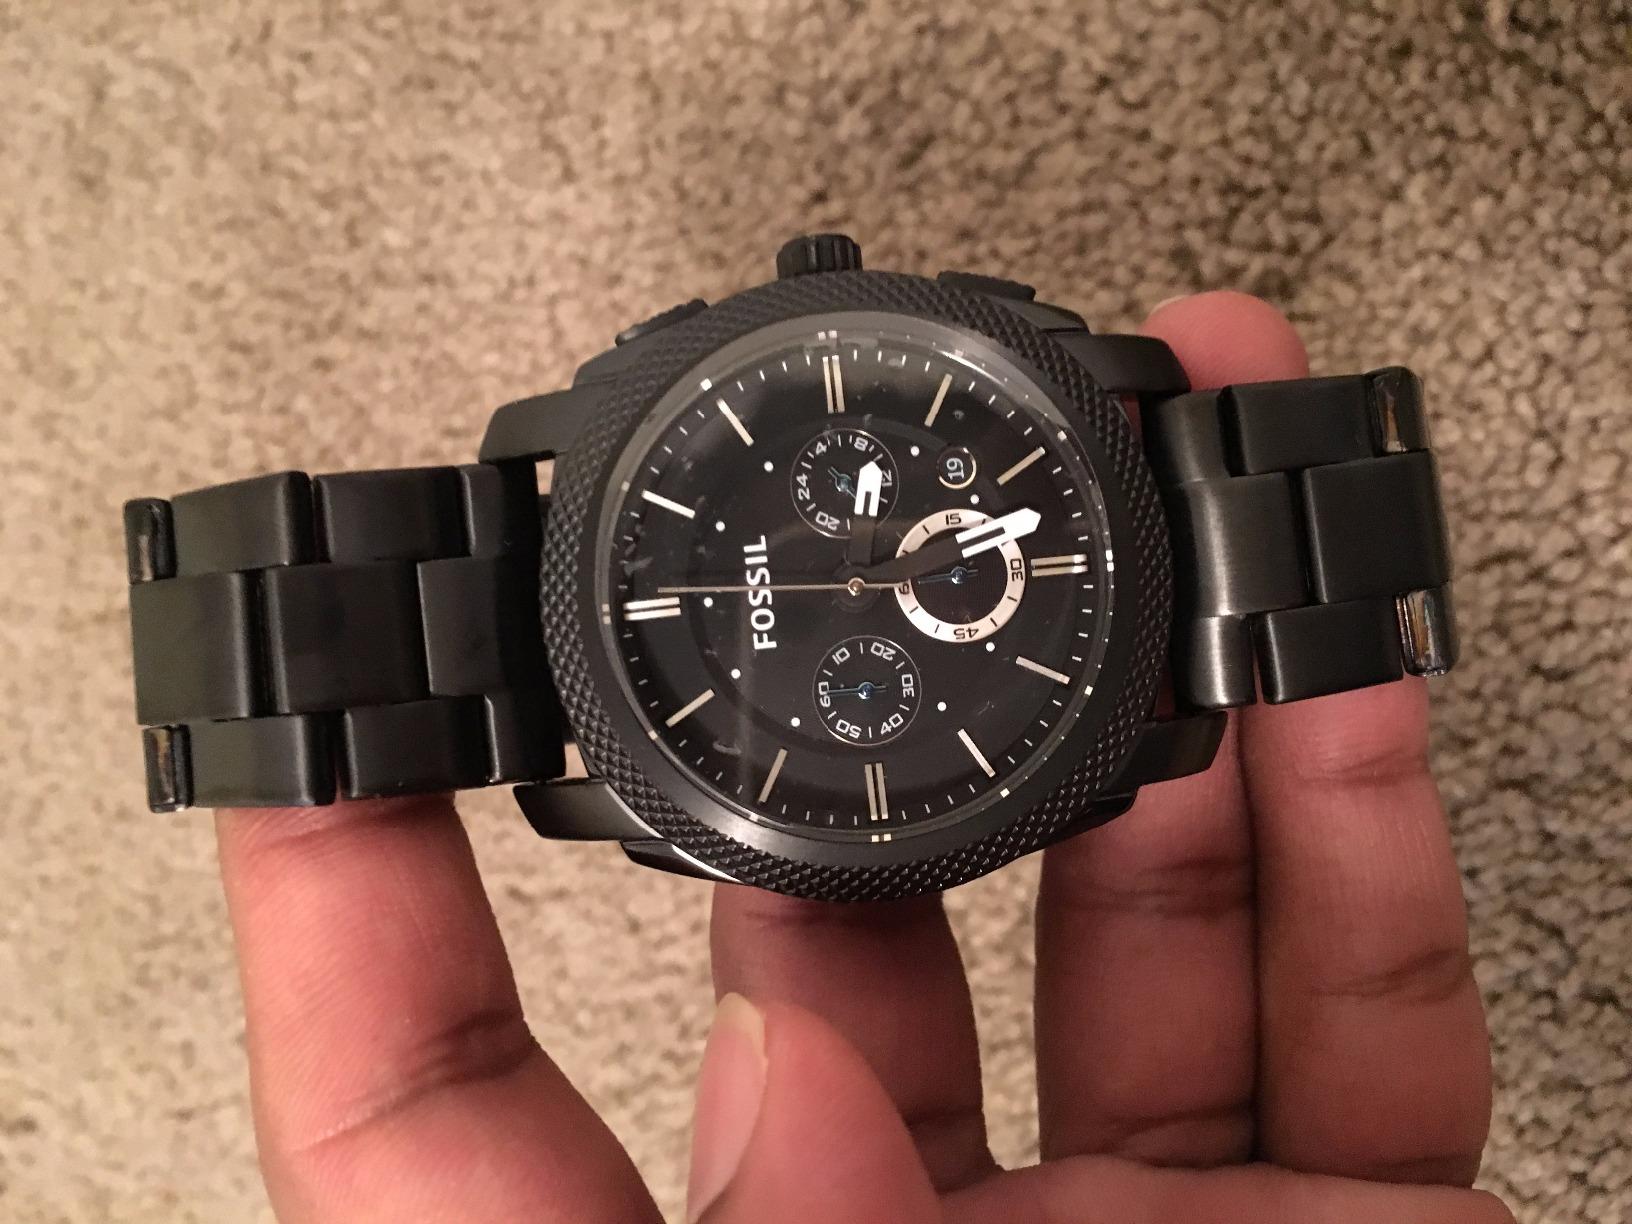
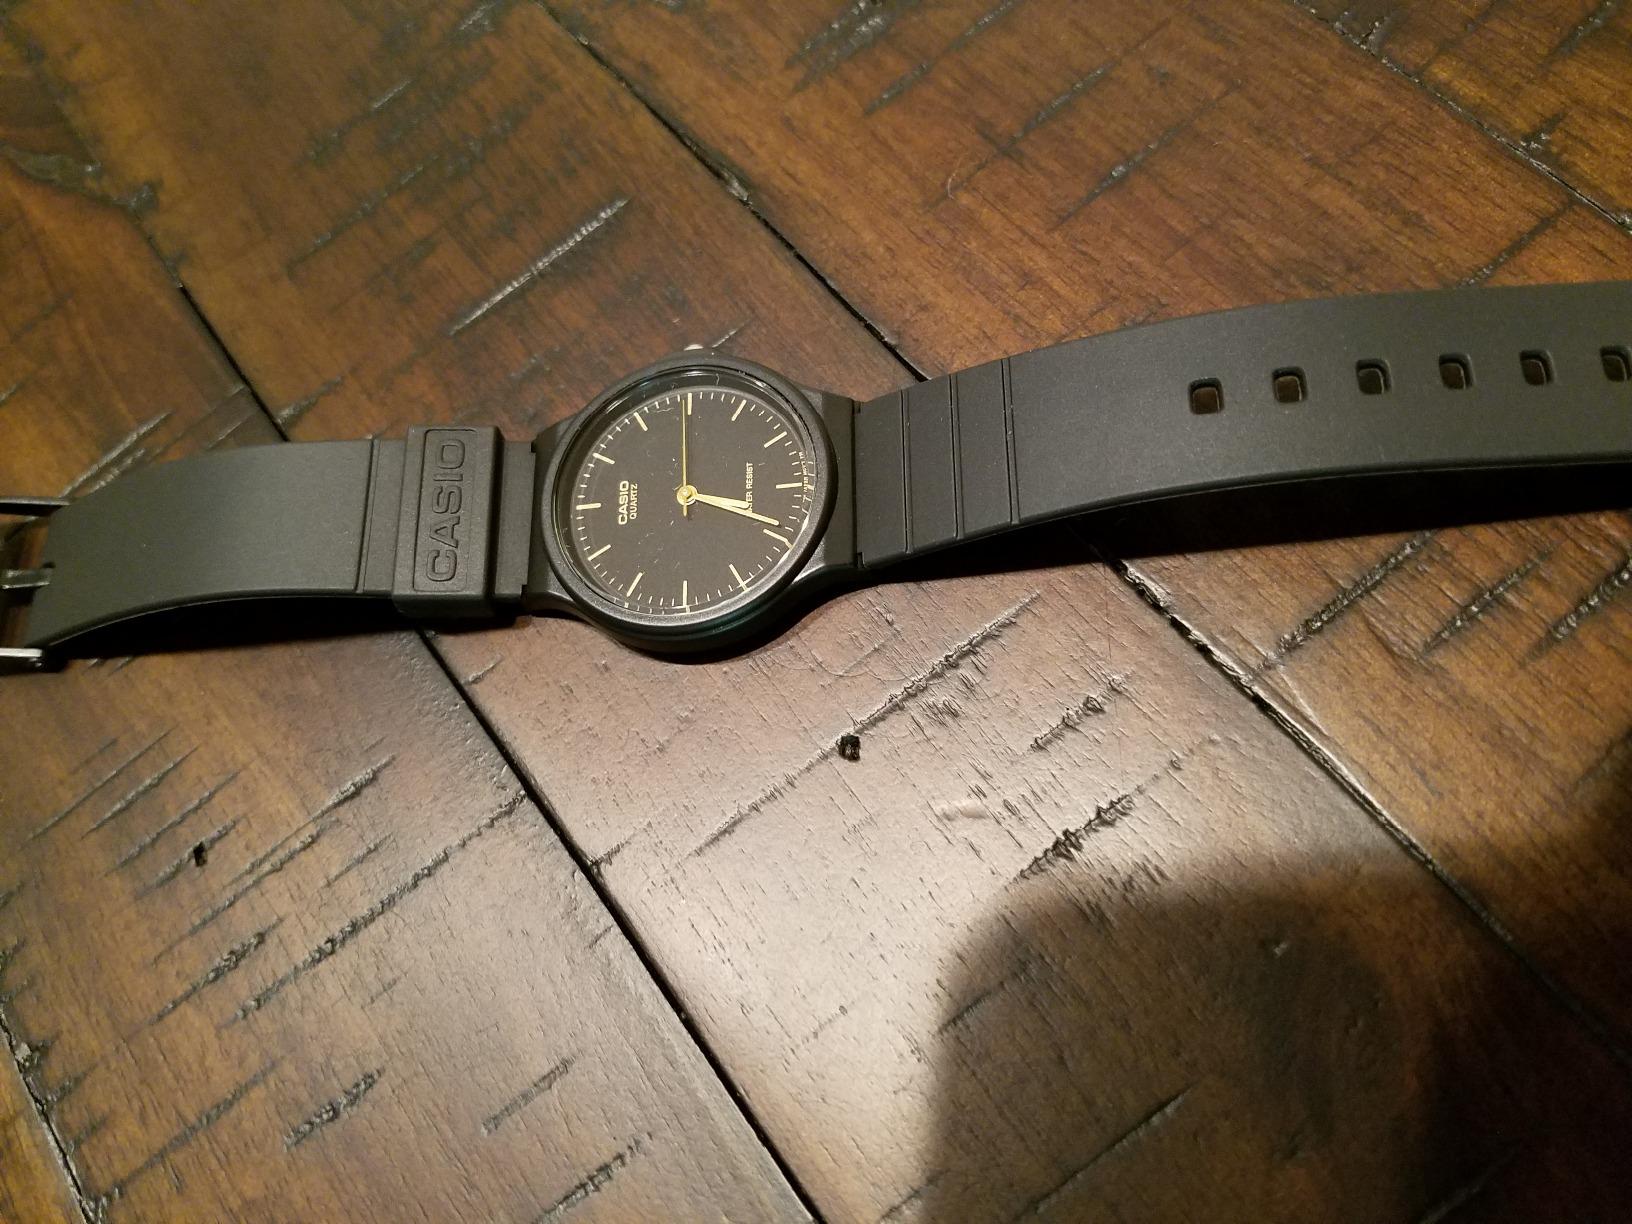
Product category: accessories_watch
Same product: no